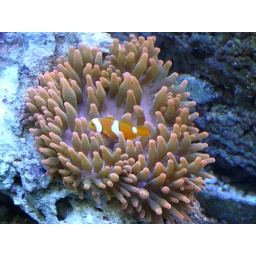
clown fish in his home the female is just outside of view